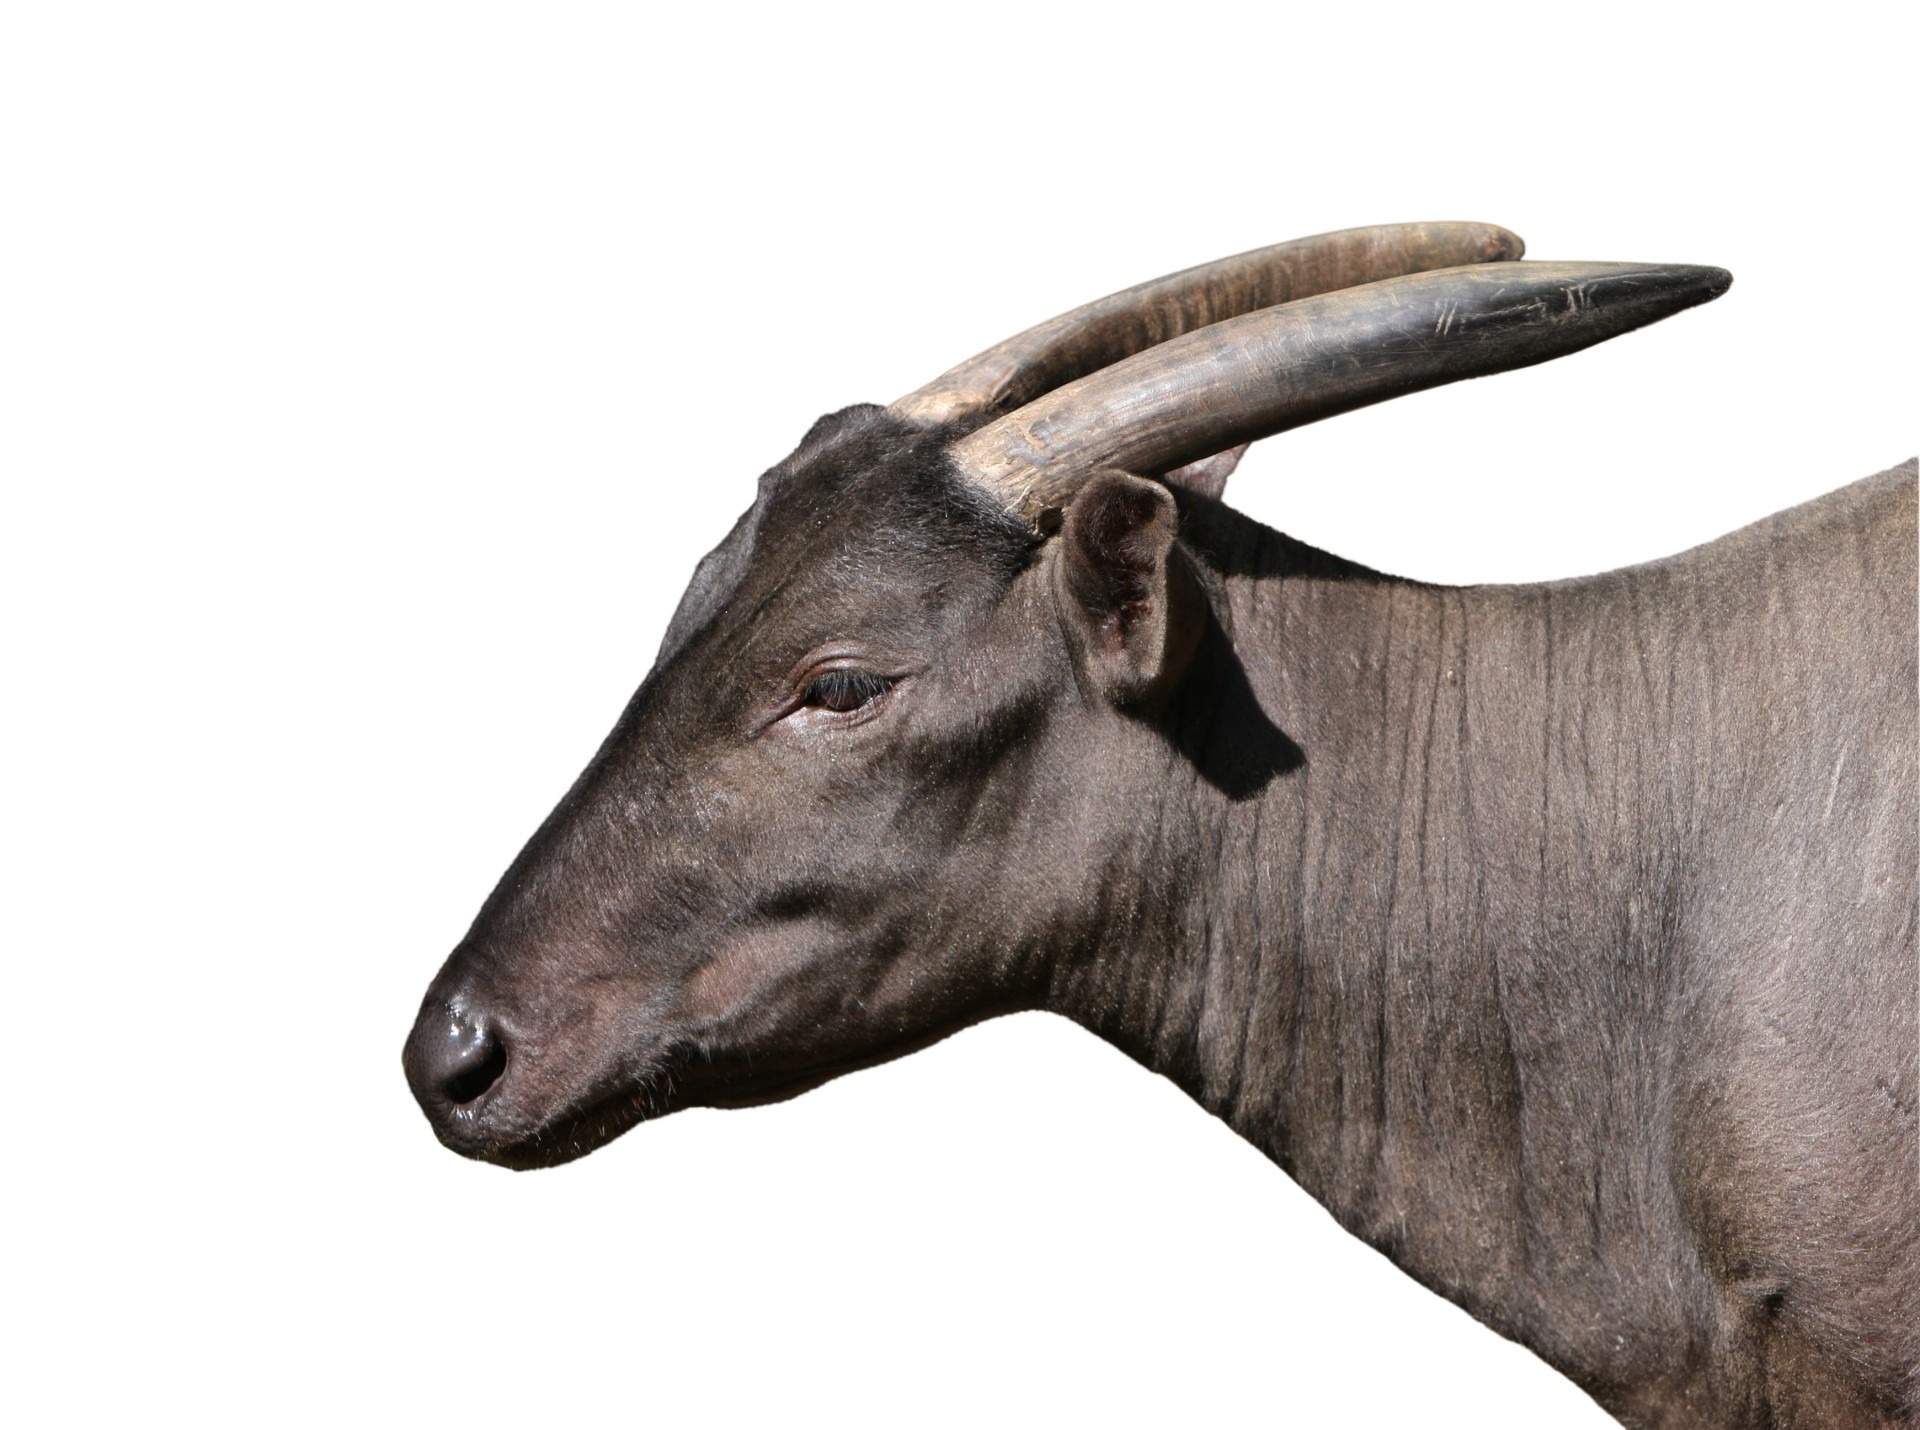
white, animal, isolated, wildlife, wild, horn, mammal, close up, bull, face, background, head, vertebrate, details, horns, buffalo, water buffalo, cattle like mammal, mustang horse, cow goat family, lowland anoa, midget, bubalus